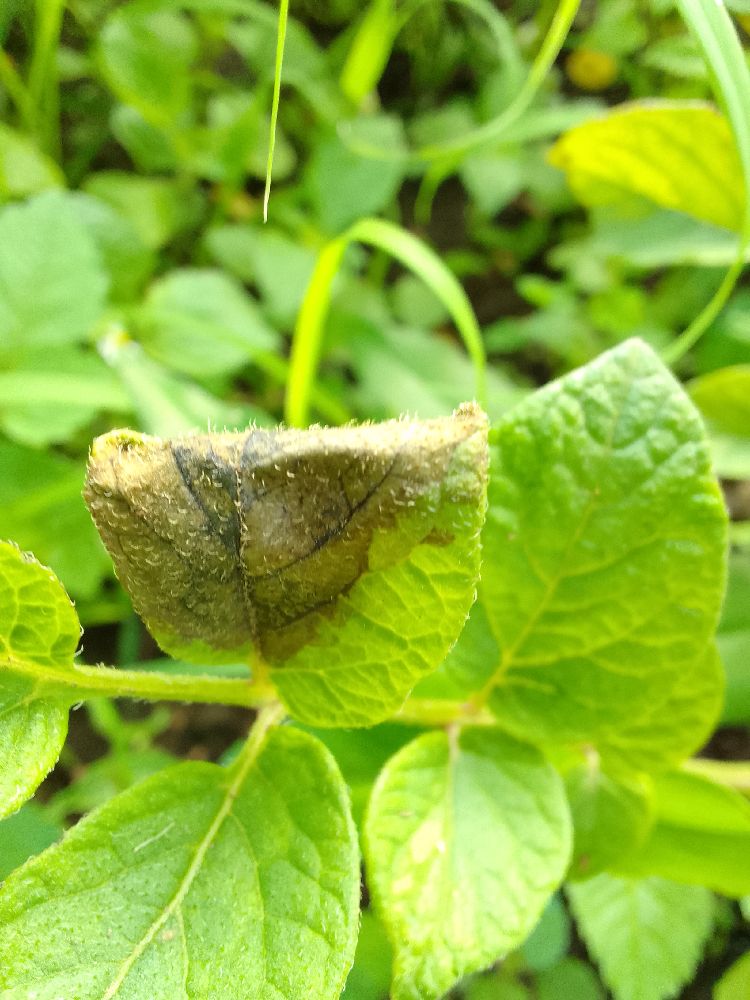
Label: Late blight